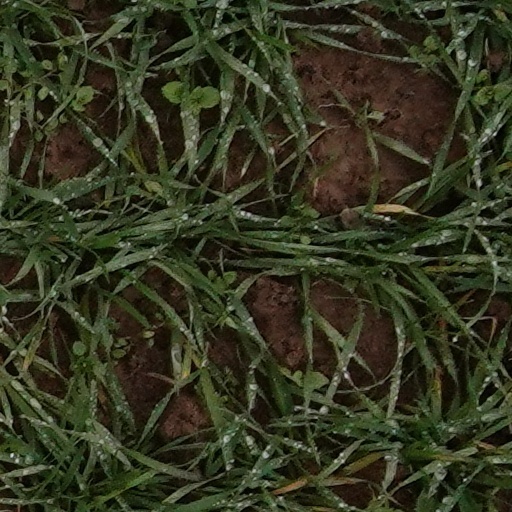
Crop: wheat